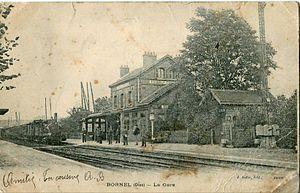
Carte postale ancienne éditée par Raffin Bornel